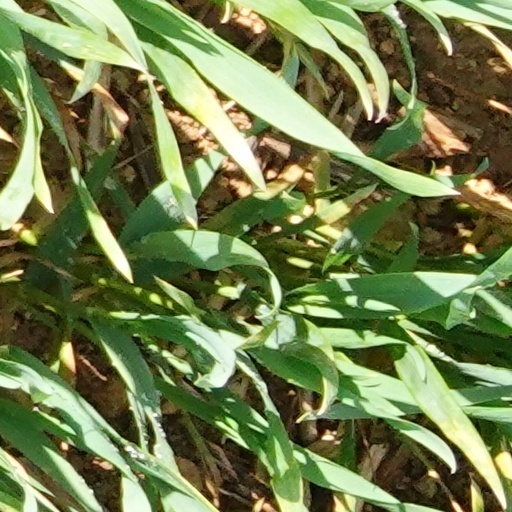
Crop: wheat